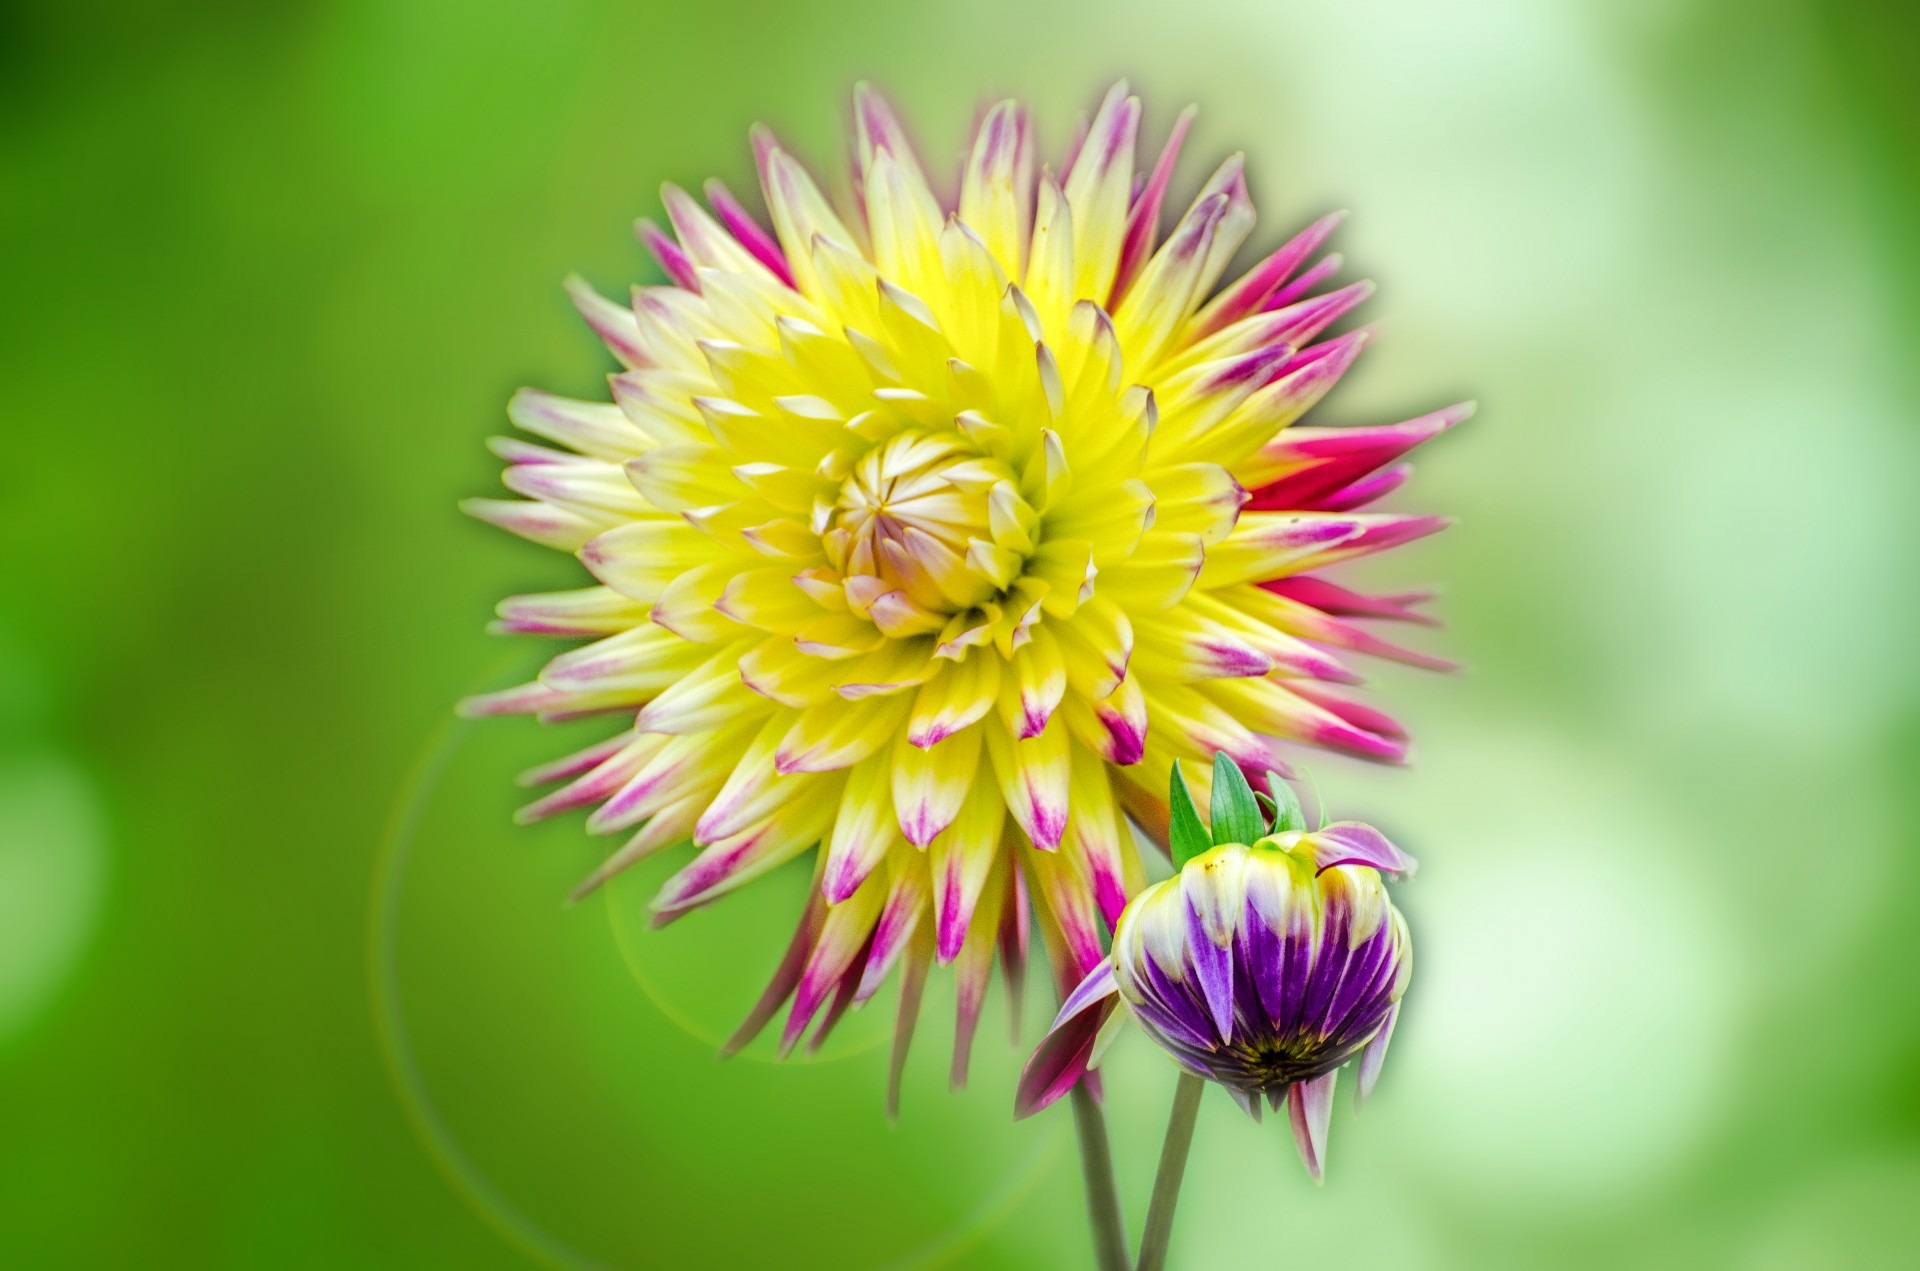
nature, plant, photography, flower, petal, daisy, gift, decoration, green, botany, yellow, flora, wildflower, flowers, close up, leaves, art, background, remember, macro photography, flowering plant, daisy family, plant stem, land plant